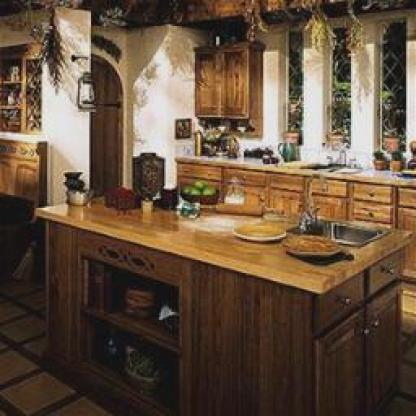
Scene: Indoor